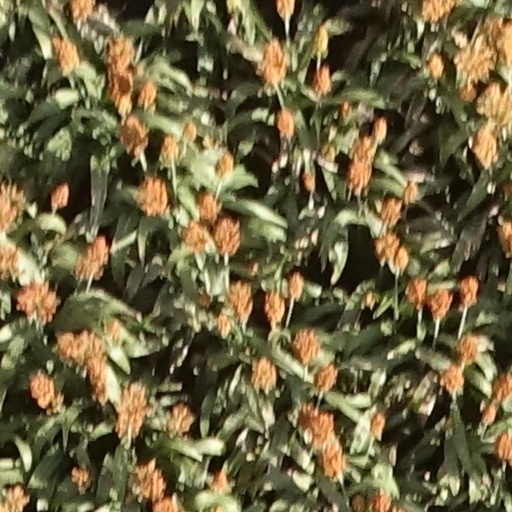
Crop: sorghum